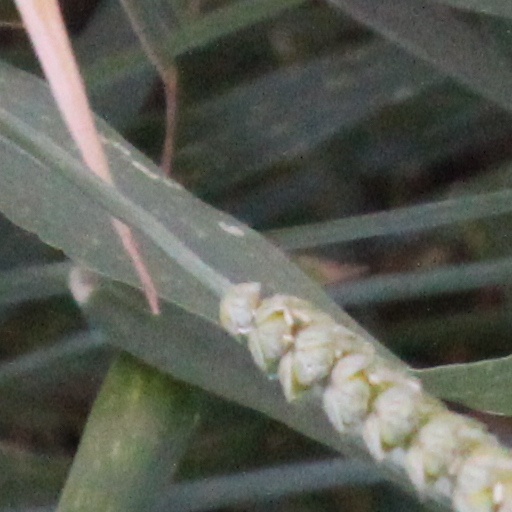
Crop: wheat